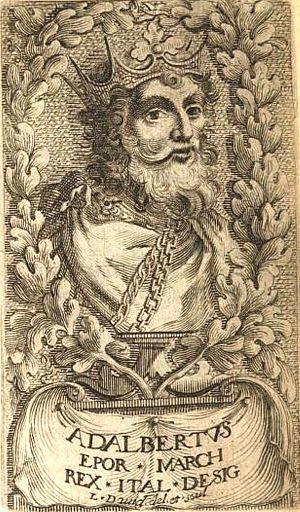
Adalbert Iᵉʳ d'Ivrée, margrave d'Ivrée en Italie de l'Empire carolingien de Charlemagne. C'est sous son règne qu'apparaît pour la première fois la définition du titre de marquis, dans un document du 28 février 926, dans lequel on peut lire : Ego Adalberto gratia dei humilis marchio hic in Italia.